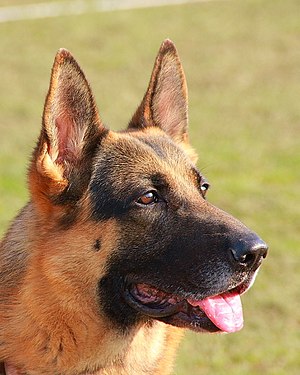
Schæferhund
Schæferhund
Schæferhunden, også kaldet schäfer, er en hunderace, der opstod i Tyskland i slutningen af 1800-tallet. Racen er i dag en af verdens mest populære familie- og brugshundrace, benyttet af såvel civile som politi og militær rundt om i verden.